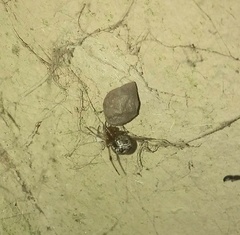
Species: Parasteatoda_tepidariorum